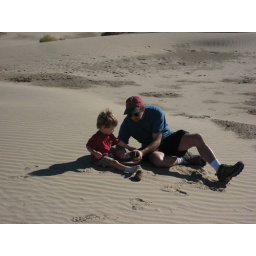
There was about a gallon of sand in his shoes